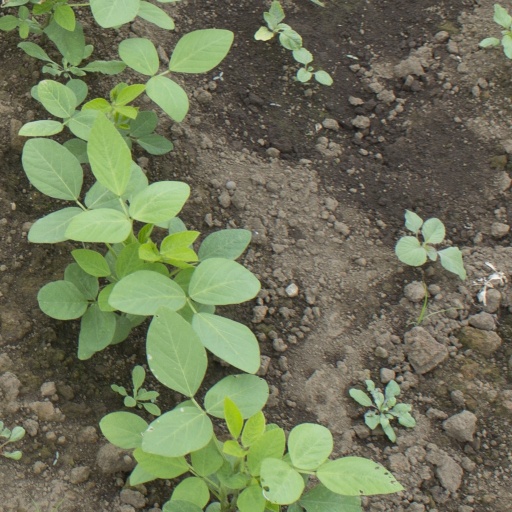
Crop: soybean